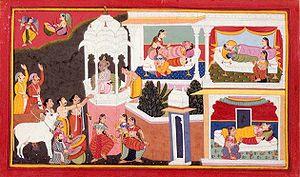
Dans l'épopée hindoue du Ramayana, Bharata est un des frères du protagoniste Râma. Fils de Dasharatha, roi d'Ayodhya, et de la reine Kaikeyi, il appartient à la dynastie solaire Ikshavu. Il est considéré comme un symbole du dharma, ne le cédant en cela qu'à Râma. Certains commentateurs le jugent même supérieur à celui-ci pour la vertu.